Nathan Fogaça

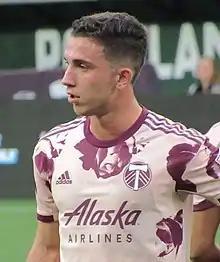
Fogaça with the Portland Timbers in 2022

Nathan Uiliam Fogaça (born 9 June 1999), is a Brazilian professional footballer who plays as a forward for Novorizontino.